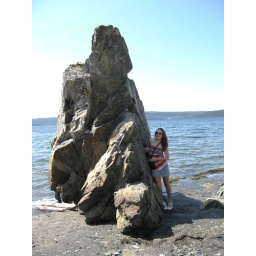
The wiseman built his house upon the rock